Lettuce soup

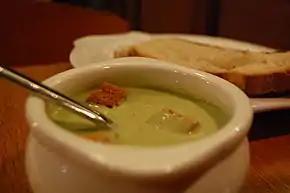
Butter lettuce soup with croutons

Lettuce soup is a soup prepared with lettuce as a primary ingredient. It may be prepared with additional ingredients, and some lettuce soups may use several cultivars of lettuce in their preparation. It is a part of French cuisine and Chinese cuisine. Cream of lettuce soup is a type of lettuce soup prepared using milk or cream. The soup may be served with toast or rolls as a side dish or with the soup atop them. It may be served as an appetizer, a side dish or as a main dish, and may be served hot or cold.